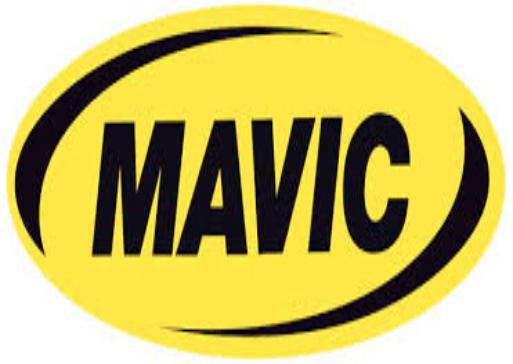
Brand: Mavic
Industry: Electronic